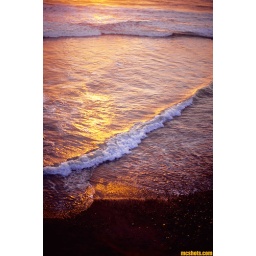
the ocean is torched by the fire in the sky